Jacob Æmilius Irving

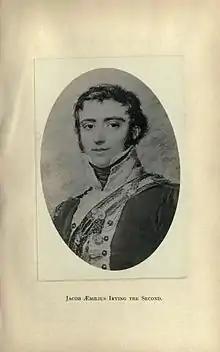

Jacob Æmilius Irving (1797 – 1856) was a soldier and political figure in the Province of Canada. He served as a member of the Legislative Council of the Province of Canada from 1843 to 1856.